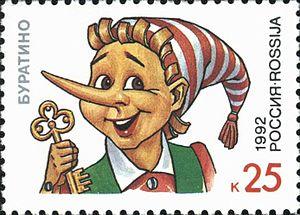
Les Aventures de Pinocchio est un roman pour enfants écrit en 1881 par le journaliste et écrivain italien, originaire de Toscane, Carlo Lorenzini, plus connu sous son nom de plume : Carlo Collodi. Il met en scène le personnage de Pinocchio, pantin de bois dont le nez s'allonge à chacun de ses mensonges.